Cox Building

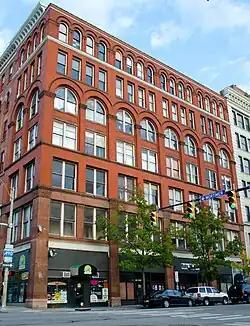
Cox Building, October 2012

The Cox Building is a historic department store building located at 36-48 St. Paul Street in Rochester, Monroe County, New York.